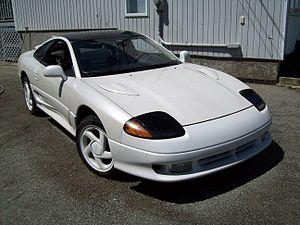
Mon Dodge Stealth RT 1991. 200 000Km